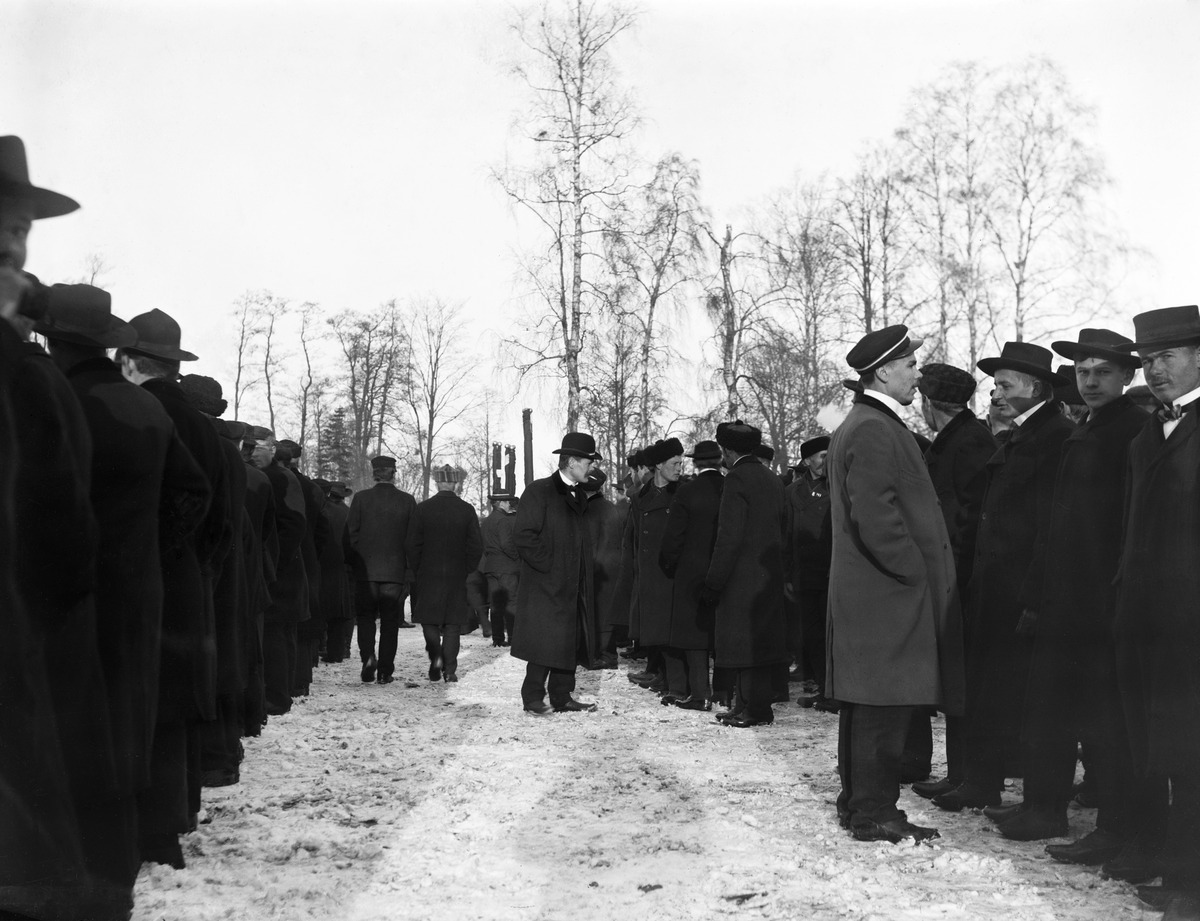
Väkijoukko Kaisaniemessä suurlakon aikaan
sisällön kuvaus: Väkijoukko Kaisaniemessä suurlakon aikaan. mustavalkoinen
Ajankohta: kuvausaika 190511
Paikka: Suomi, Uusimaa, Helsinki, Kluuvi Helsinki, Kaisaniemi
Aiheet: autonomian aika sortovuodet, työtaistelut lakot, joukkoliikkeet, miehet, tunteet isänmaallisuus